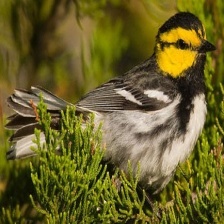
Species: GOLDEN CHEEKED WARBLER
Scientific name: SETOPHAGA CHRYSOPARIA